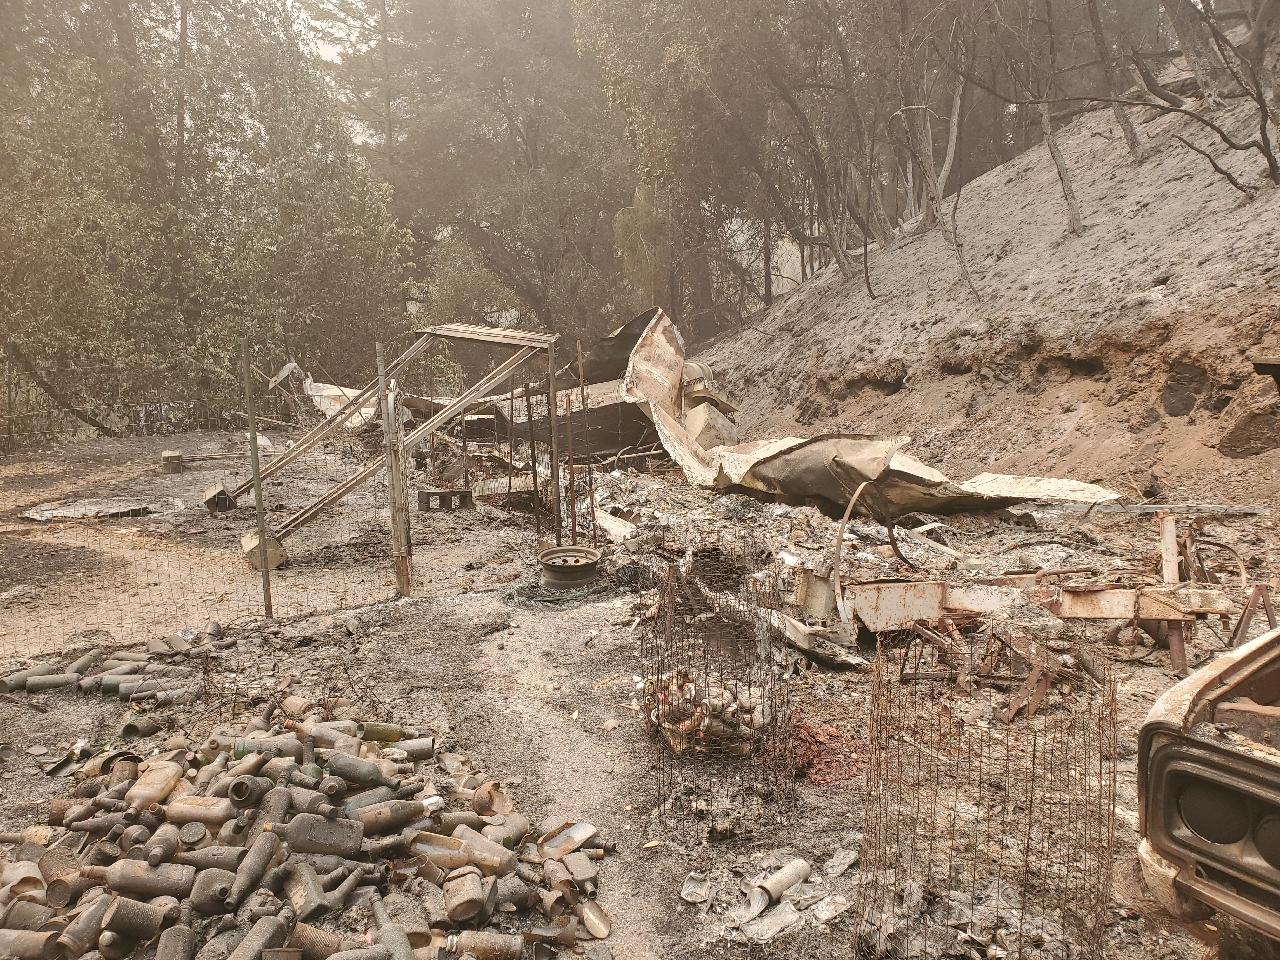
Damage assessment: destroyed